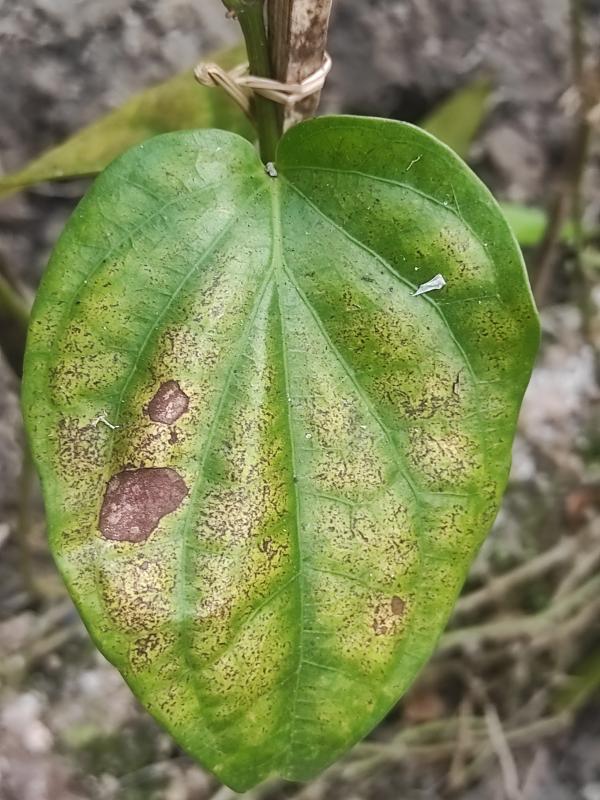
Label: Fungal_Brown_Spot_Disease